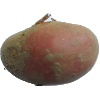
Label: Potato Red 1